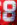
Number: 8